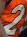
Number: 2